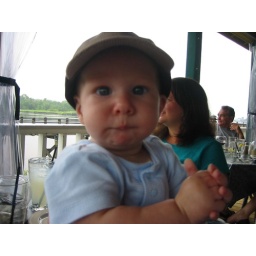
looking cute in my baseball hat